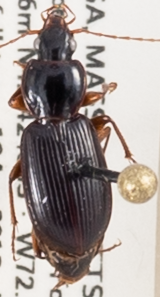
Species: Synuchus impunctatus
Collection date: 2019-08-13
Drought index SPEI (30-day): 0.39
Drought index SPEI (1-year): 1.28
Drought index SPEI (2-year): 2.09